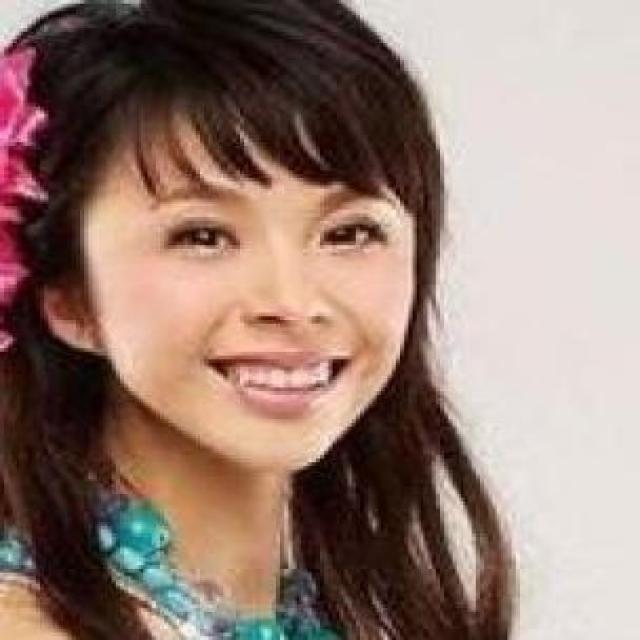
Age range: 21-44